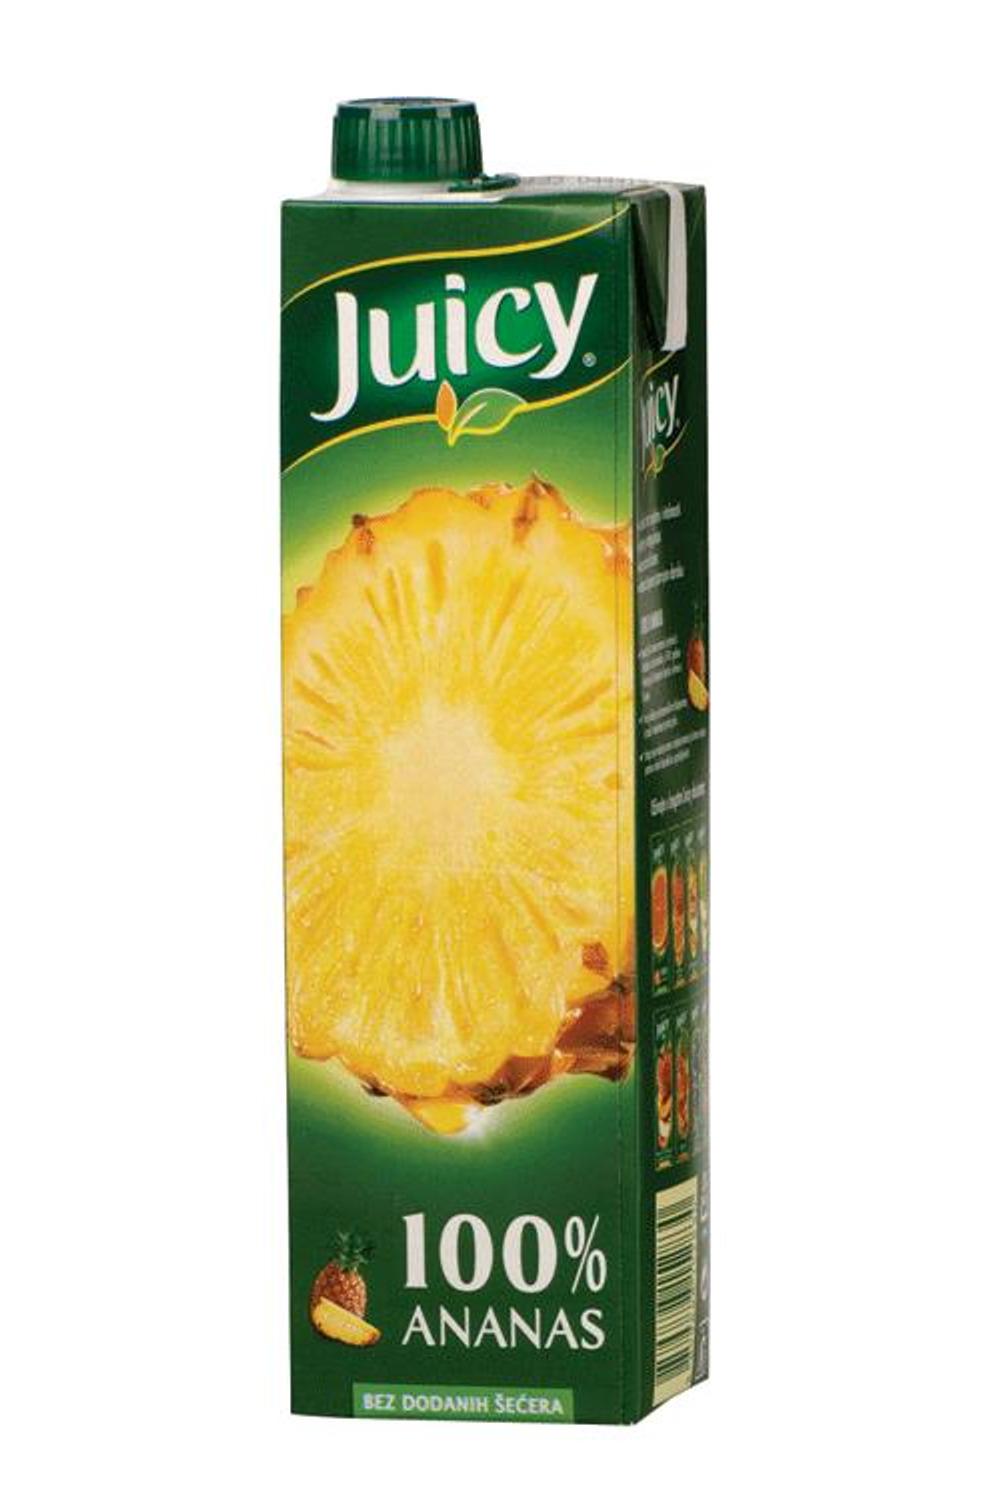
Waste category: cardboard